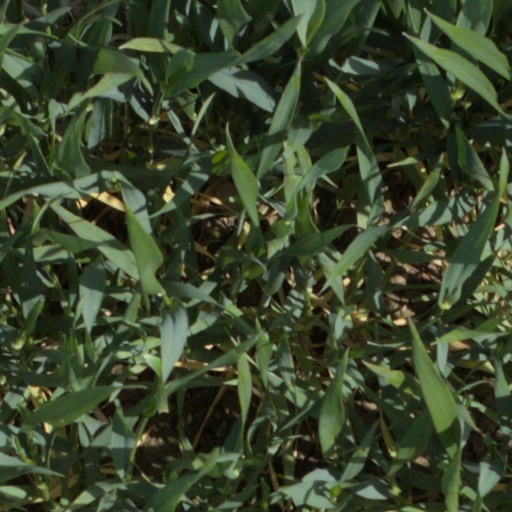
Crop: wheat